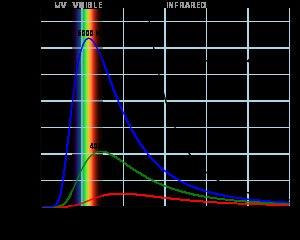
La loi de Planck définit la distribution de luminance énergétique spectrale du rayonnement thermique du corps noir à l'équilibre thermique en fonction de sa température thermodynamique. La loi est nommée d'après le physicien allemand Max Planck, qui l'a formulée en 1900. C'est un résultat précurseur de la physique moderne et de la théorie quantique.